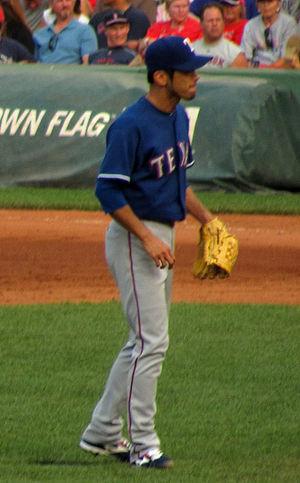
Yoshinori Tateyama est un lanceur de relève droitier des Ligues majeures faisant partie des Hanshin Tigers.